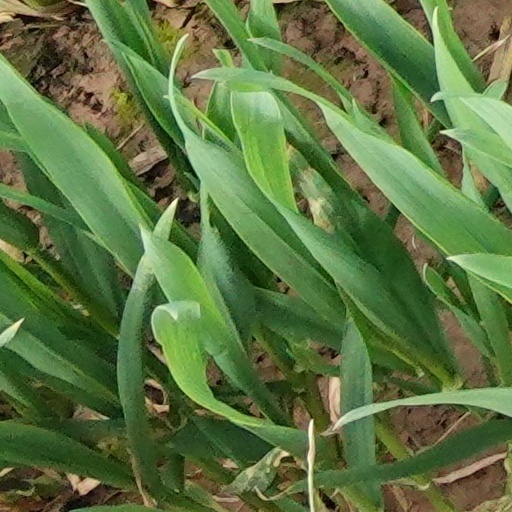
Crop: wheat